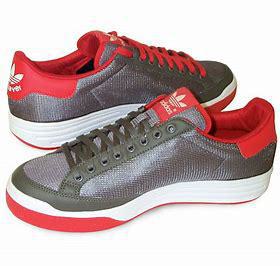
Brand: Adidas
Model: Rod Laver